List of Macau Grand Prix winners

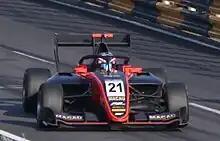
Richard Verschoor won the 2019 edition of the Macau Grand Prix.

The Macau Grand Prix is a single seater car race that is held annually on the Guia Circuit in Macau's streets on the third or fourth weekend of November. It was founded in 1954 by Fernando Macedo Pinto, Carlos da Silva and Paulo Antas as a local treasure hunt for car enthusiasts in the Pearl River Delta territory, but Swiss expatriate Paul Dutoit suggested that the route be used for local professional motor races. The race has variously been held to sports car, Formula Libre, Formula Pacific, Formula 3 (F3), Formula 4 (F4) and Formula Regional (FR) regulations throughout its history, and drivers consider it an event to progress to higher class series such as Formula One. The event is composed of two races: a ten-lap qualifying race to decide the starting order for the fifteen-lap main event. Each winner is presented with a trophy at a ceremony on a podium following the conclusion of both events and the final results of the main race determines the winner.